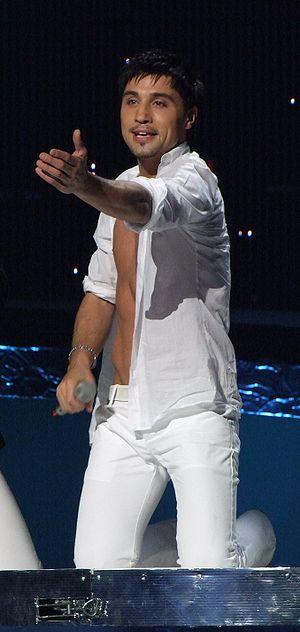
Le Concours Eurovision de la chanson est un événement annuel organisé par l’UER, l’Union européenne de radio-télévision. Il réunit les membres de l’Union dans le cadre d’une compétition musicale, diffusée en direct et en simultané par tous les pays participants. Depuis 1956, le concours s’est tenu chaque année, sans aucune interruption. Jusqu'à présent, vingt-sept pays et soixante-six interprètes l'ont déjà remporté.